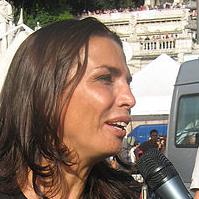
Age: 44